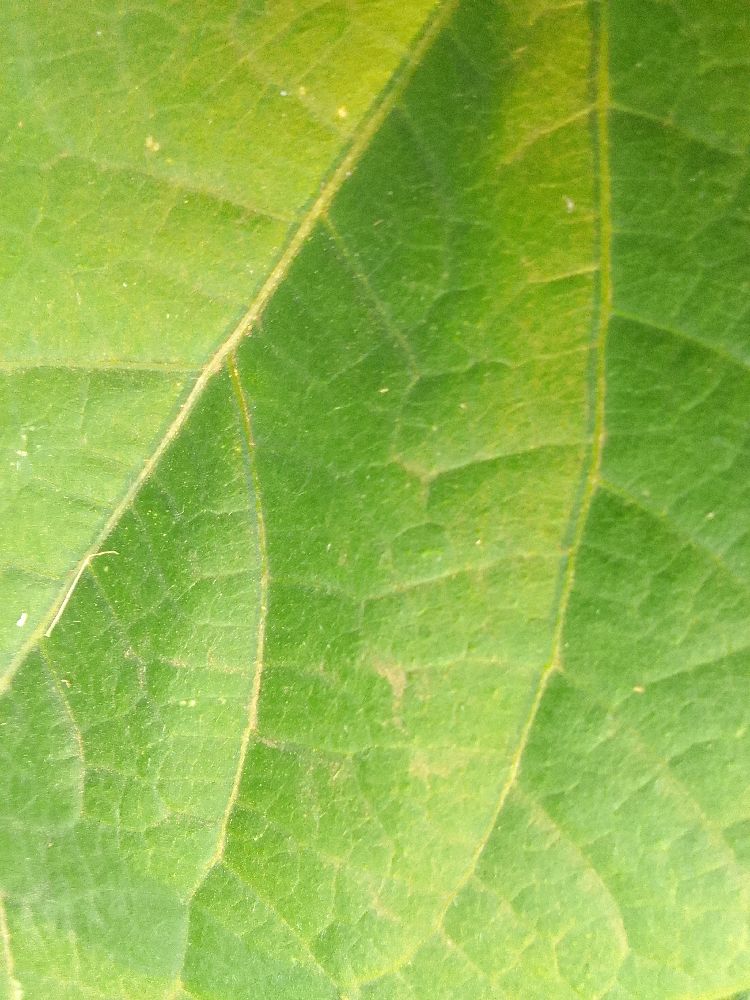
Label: healthy